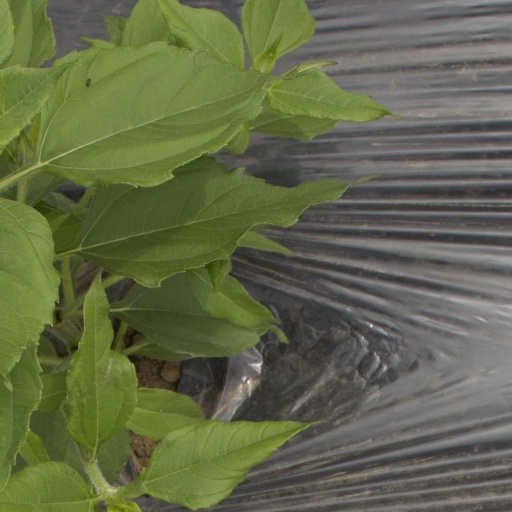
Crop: Jerusalem artichoke